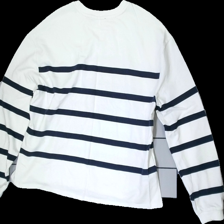
View: back
Type: Sweater
Category: Ladies
Brand: Lager 157
Colors: White, Blue
Material: 100% Cotton
Cut: Regular
Size: M
Season: All
Price range: 50-100
Recommended usage: Reuse
Description: white sweater with blue stripes